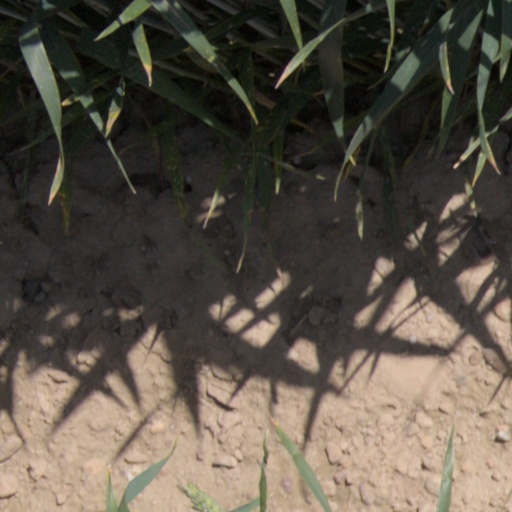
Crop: wheat